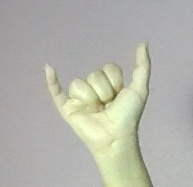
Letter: ya